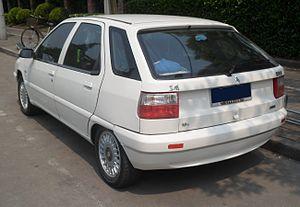
La Citroën Fukang ou Élysée est une berline 4 ou 5 portes assemblée en Chine de 1992 à 2012. La deuxième génération est assemblée en Chine et en Espagne depuis 2012.